Sukanasa

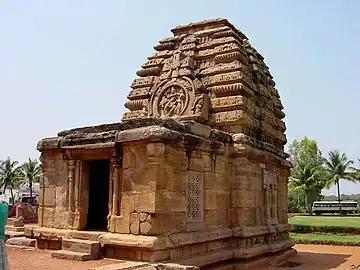
Sukanasa with Shiva Nataraja, Jambulinga Temple, Pattadakal.

In Hindu temple architecture a sukanasa (IAST: śukanāsa) or sukanasi is an external ornamented feature over the entrance to the garbhagriha or inner shrine. It sits on the face of the sikhara tower (in South India, the vimana) as a sort of antefix. The forms of the sukanasa can vary considerably, but it normally has a vertical face, very often in the form of a large gavaksha or "window" motif, with an ornamental frame above and to the sides, forming a roughly triangular shape. In discussing temples in Karnataka local authors tend to use "sukanasi" (the preferred form in these cases) as a term for the whole structure of the antarala or ante-chamber from the floor to the top of the sukanasa roof above.